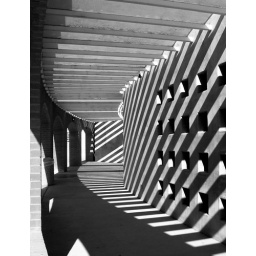
Passage in black & white